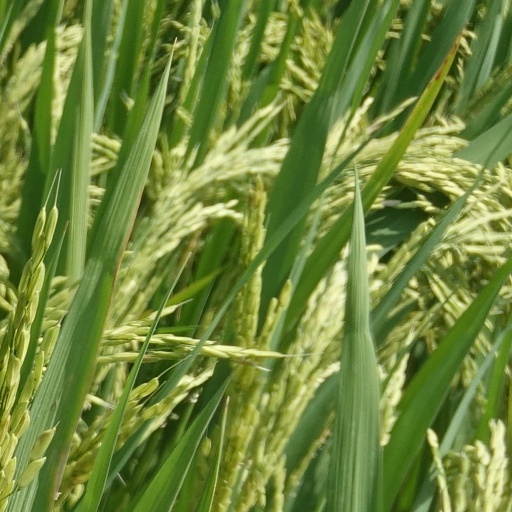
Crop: rice